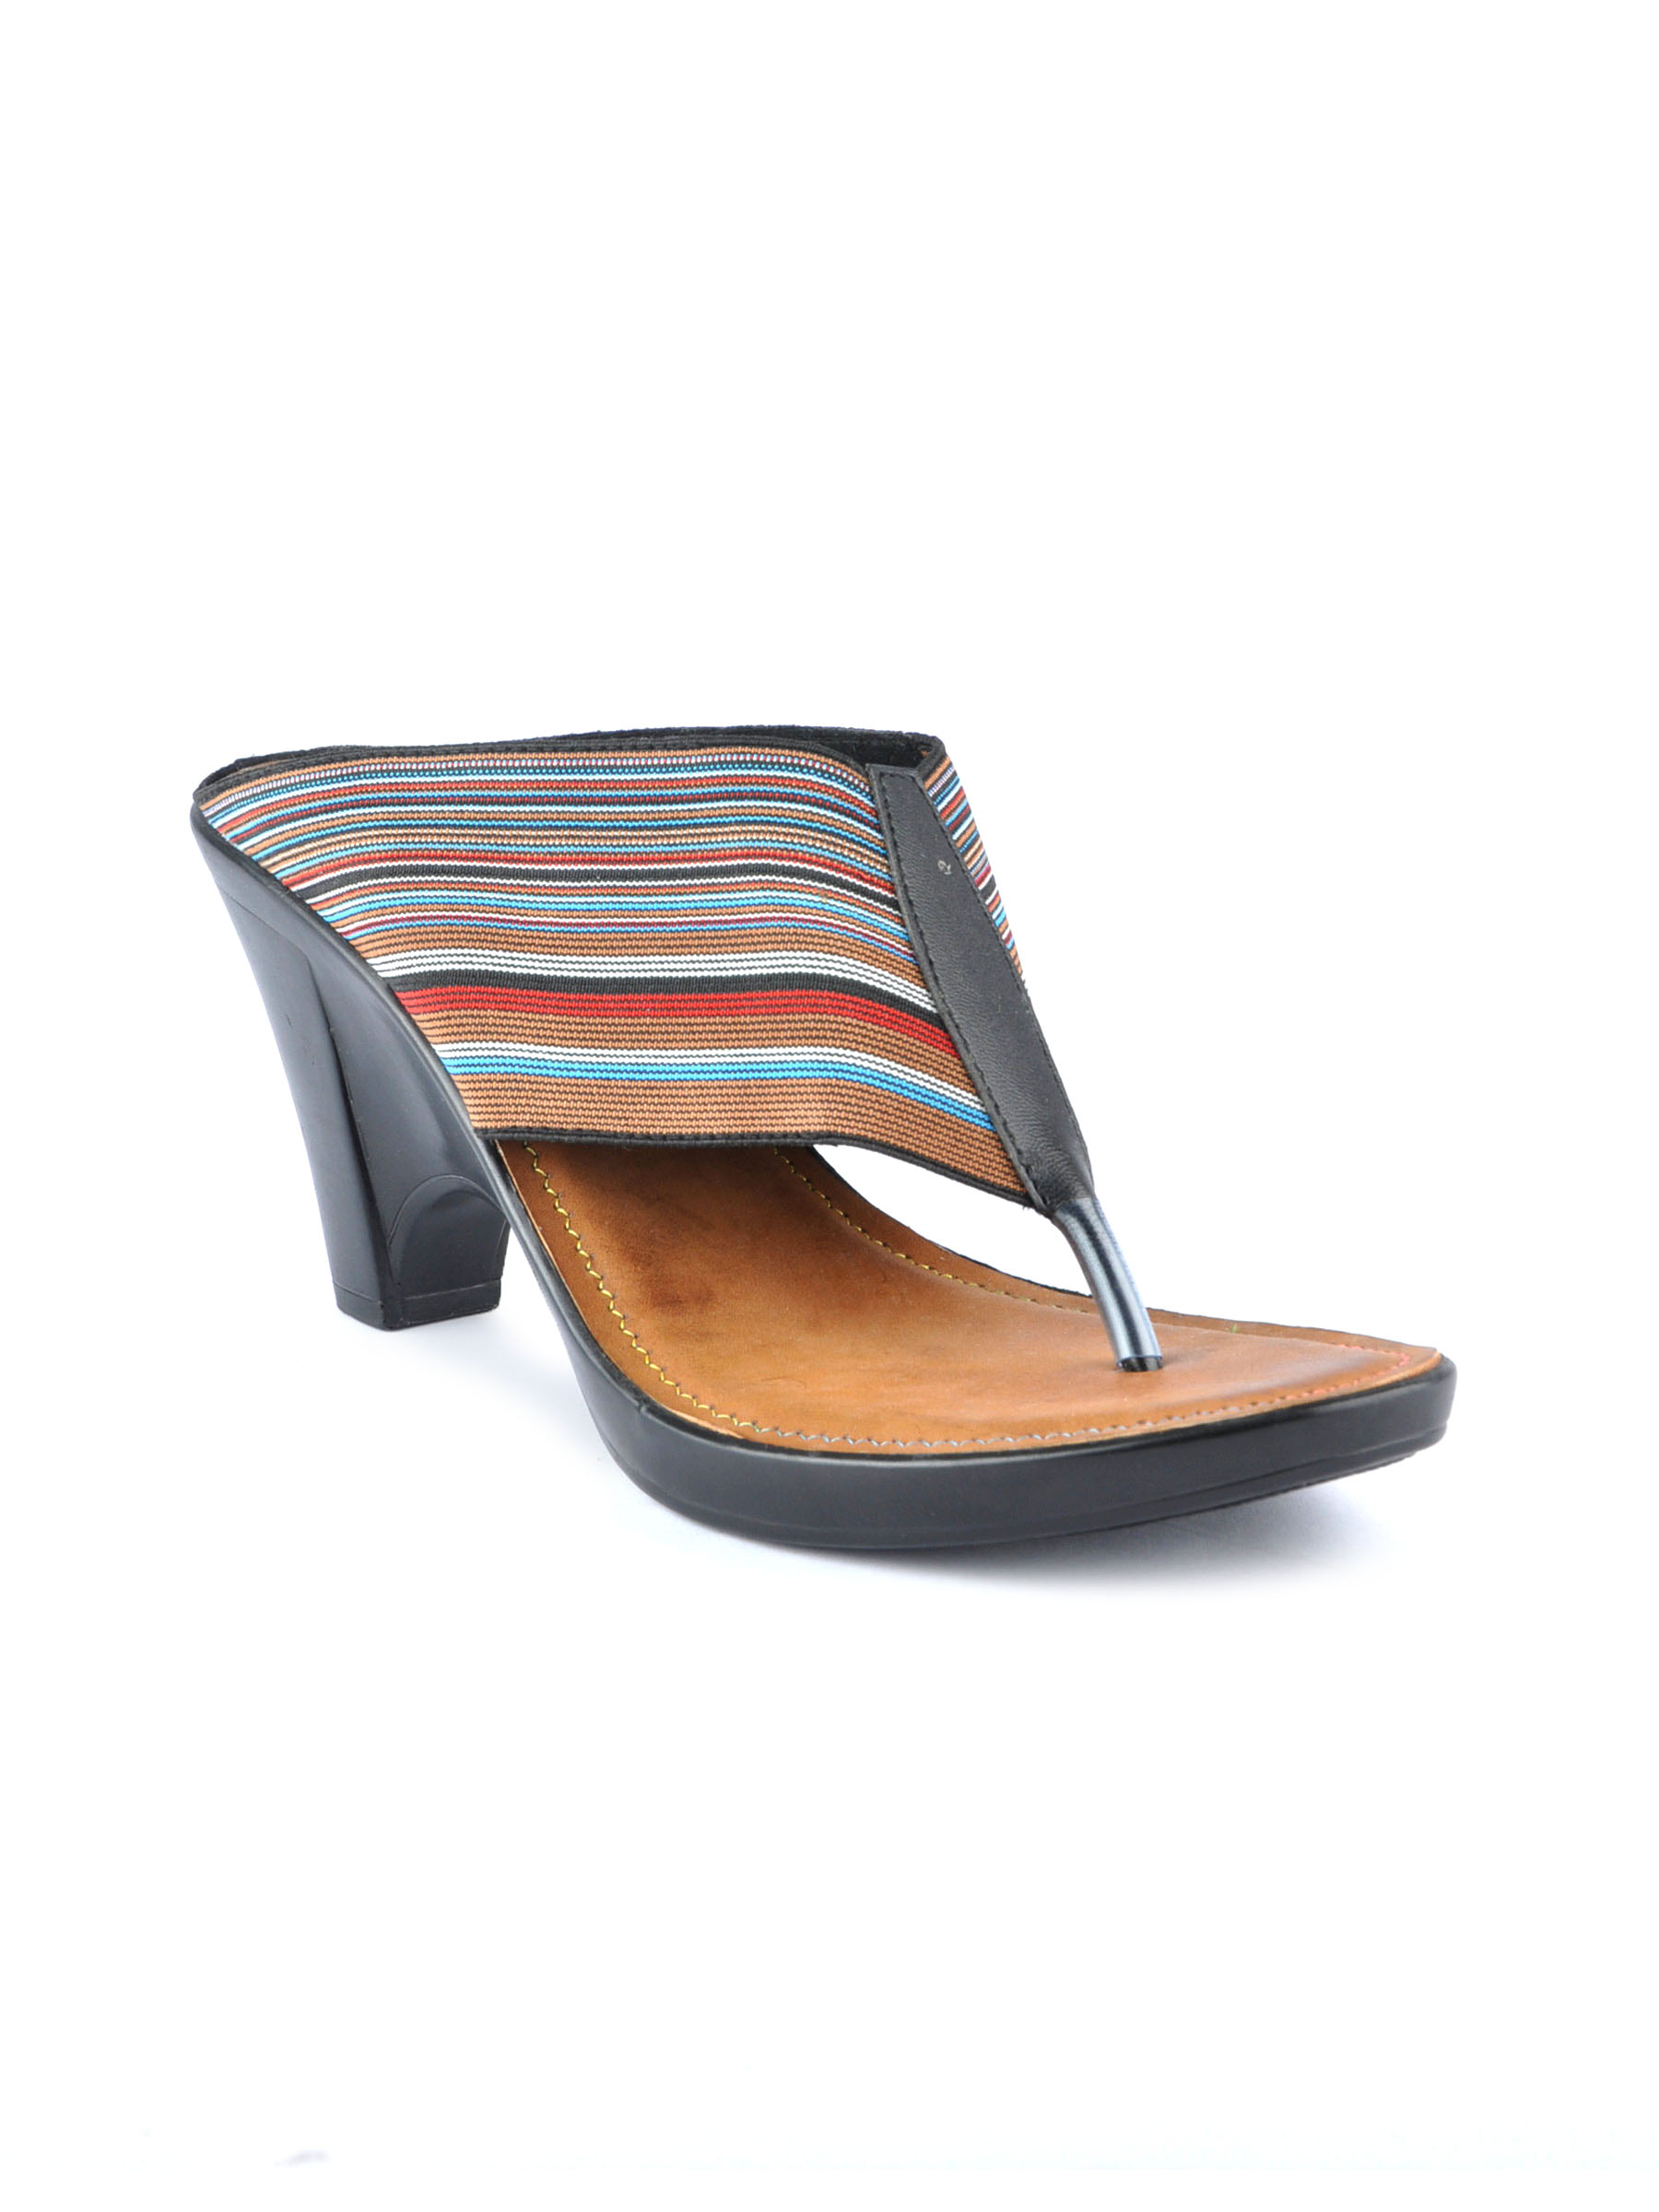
Catwalk Women Casual Brown Heels
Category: Footwear / Shoes / Heels
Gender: Women
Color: Brown
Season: Winter 2015
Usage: Casual